New York State Route 167

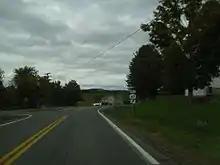
NY 167 northbound at the junction with NY 168 in Paines Hollow

Past Cullen, NY 167 makes a gradual bend to the northeast, passing by a series of farms on its way to the hamlet of Jordanville. Here, the highway intersects with Jordanville Road (CR 18), an east–west two-lane road that NY 167 briefly follows as it runs through the community. A short distance east of Jordanville, NY 167 splits from Jordanville Road to head northeast as a two-lane rural road. It intersects with country roads, such as Rock Hill Road (CR 135) and Robinson Road (CR 46) For the next , the route meanders across Warren, following an erratic northeasterly course across largely undeveloped areas to reach the rural hamlet of Paines Hollow, located at the junction of NY 167 and NY 168.